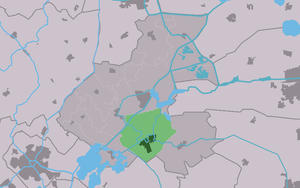
Akkrum est un village situé dans la commune néerlandaise de Heerenveen, dans la province de la Frise. Le 1ᵉʳ janvier 2007, le village comptait 3 290 habitants.